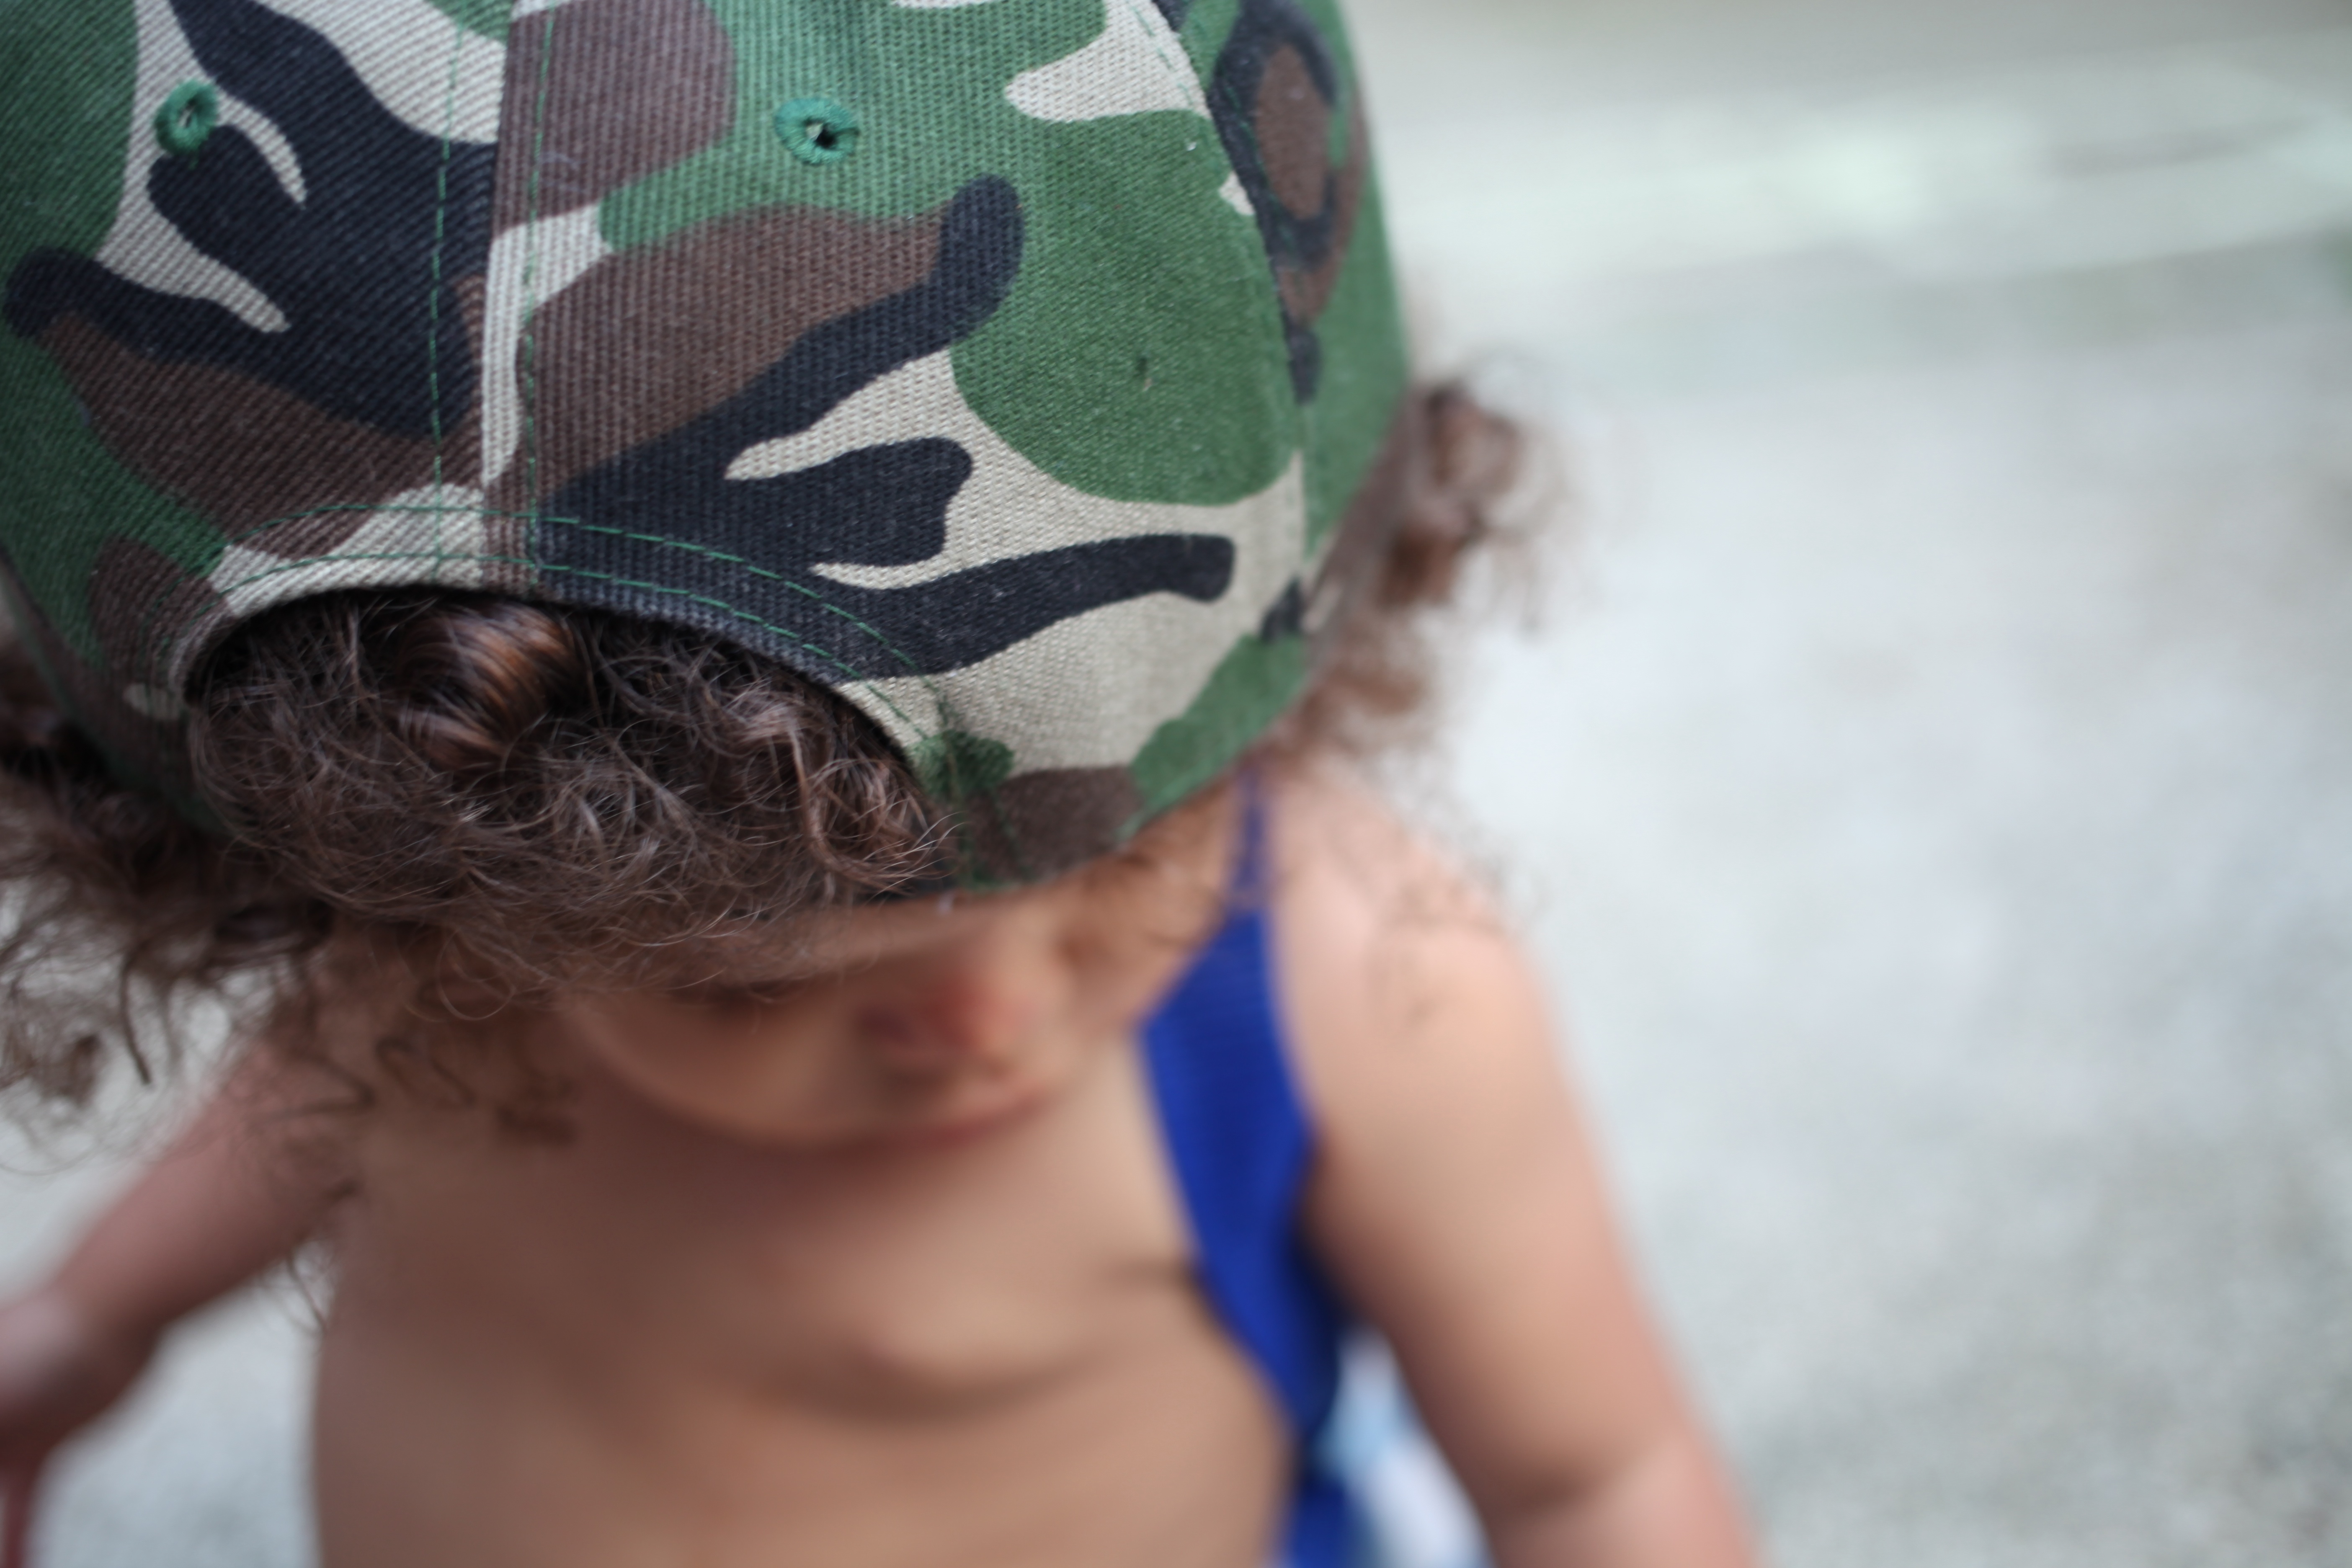
child, clothing, headgear, hairstyle, infant, glasses, cap, head, fashion accessory